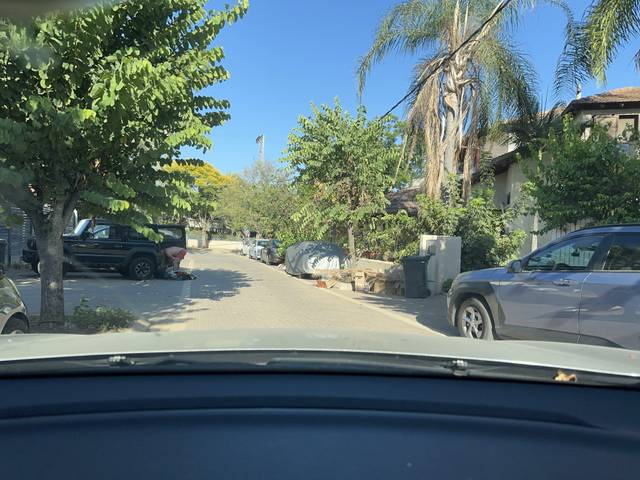
Region: Israel
Coordinates: 32.036, 34.895